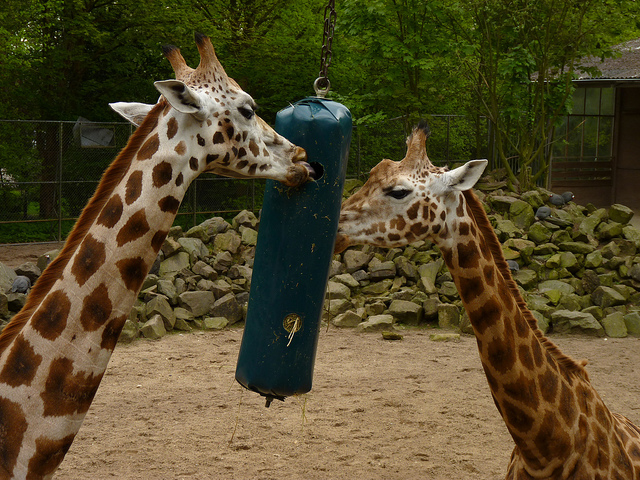
user: Given an image and a question. Answer the question in a short answer. Question: What are those giraffes eating? Short Answer:
assistant: grain